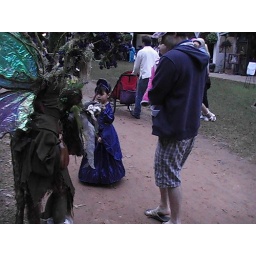
fairy moss with cute girl in blue attire